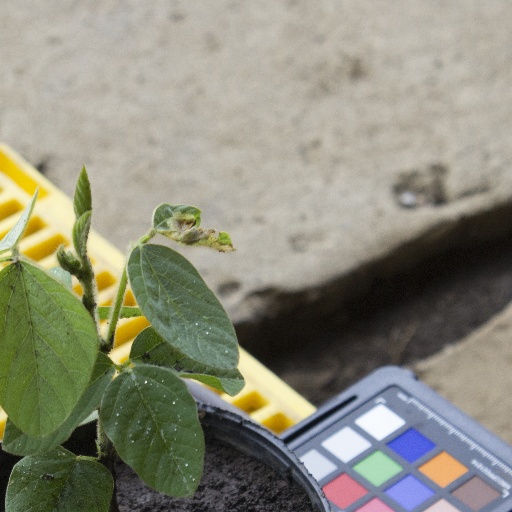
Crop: soybean